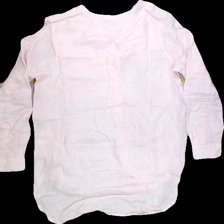
View: back
Type: Shirt
Category: Ladies
Brand: KappAhl
Colors: Pink
Material: 100%linen
Pattern: Plain
Cut: Regular, V-collar
Size: 38
Season: All
Trend: No trend
Stains: No
Price range: 50-100
Recommended usage: Reuse